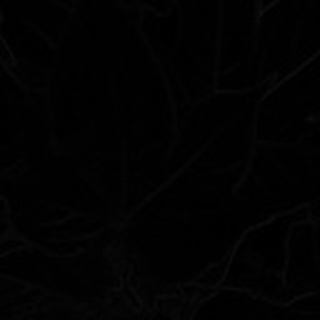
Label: healthy_cotton